Dilli Wali Thakur Gurls

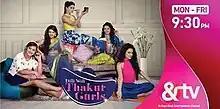

Dilli Wali Thakur Gurls is an Indian television series based on the 2013 novel "Those Pricey Thakur Girls" by Anuja Chauhan. It aired from 30 March 2015 to 23 October 2015 on &TV. The show stars Sukirti Kandpal and Aamir Ali. It is set against the backdrop of Delhi and the story revolves around five siblings who are alphabetically named yet very different from each other.